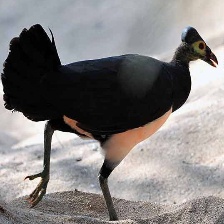
Species: MALEO
Scientific name: MACROCEPHALON MALEO